Adam Gilchrist

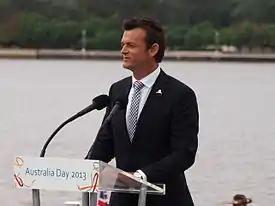
Adam Gilchrist speaking at the 2013 National Flag Raising and Citizenship ceremony in Canberra

Outside cricket, Gilchrist is an ambassador for the charity World Vision in India, a country in which he is popular due to his cricketing achievements, and sponsors a boy whose father has died. He was approached in early 2005 by the US baseball franchise, the Boston Red Sox, with a view to him playing for them when his cricket career ended. However, he was selected for the 2007 Cricket World Cup and announced his retirement from Test and One-Day cricket in early 2008.